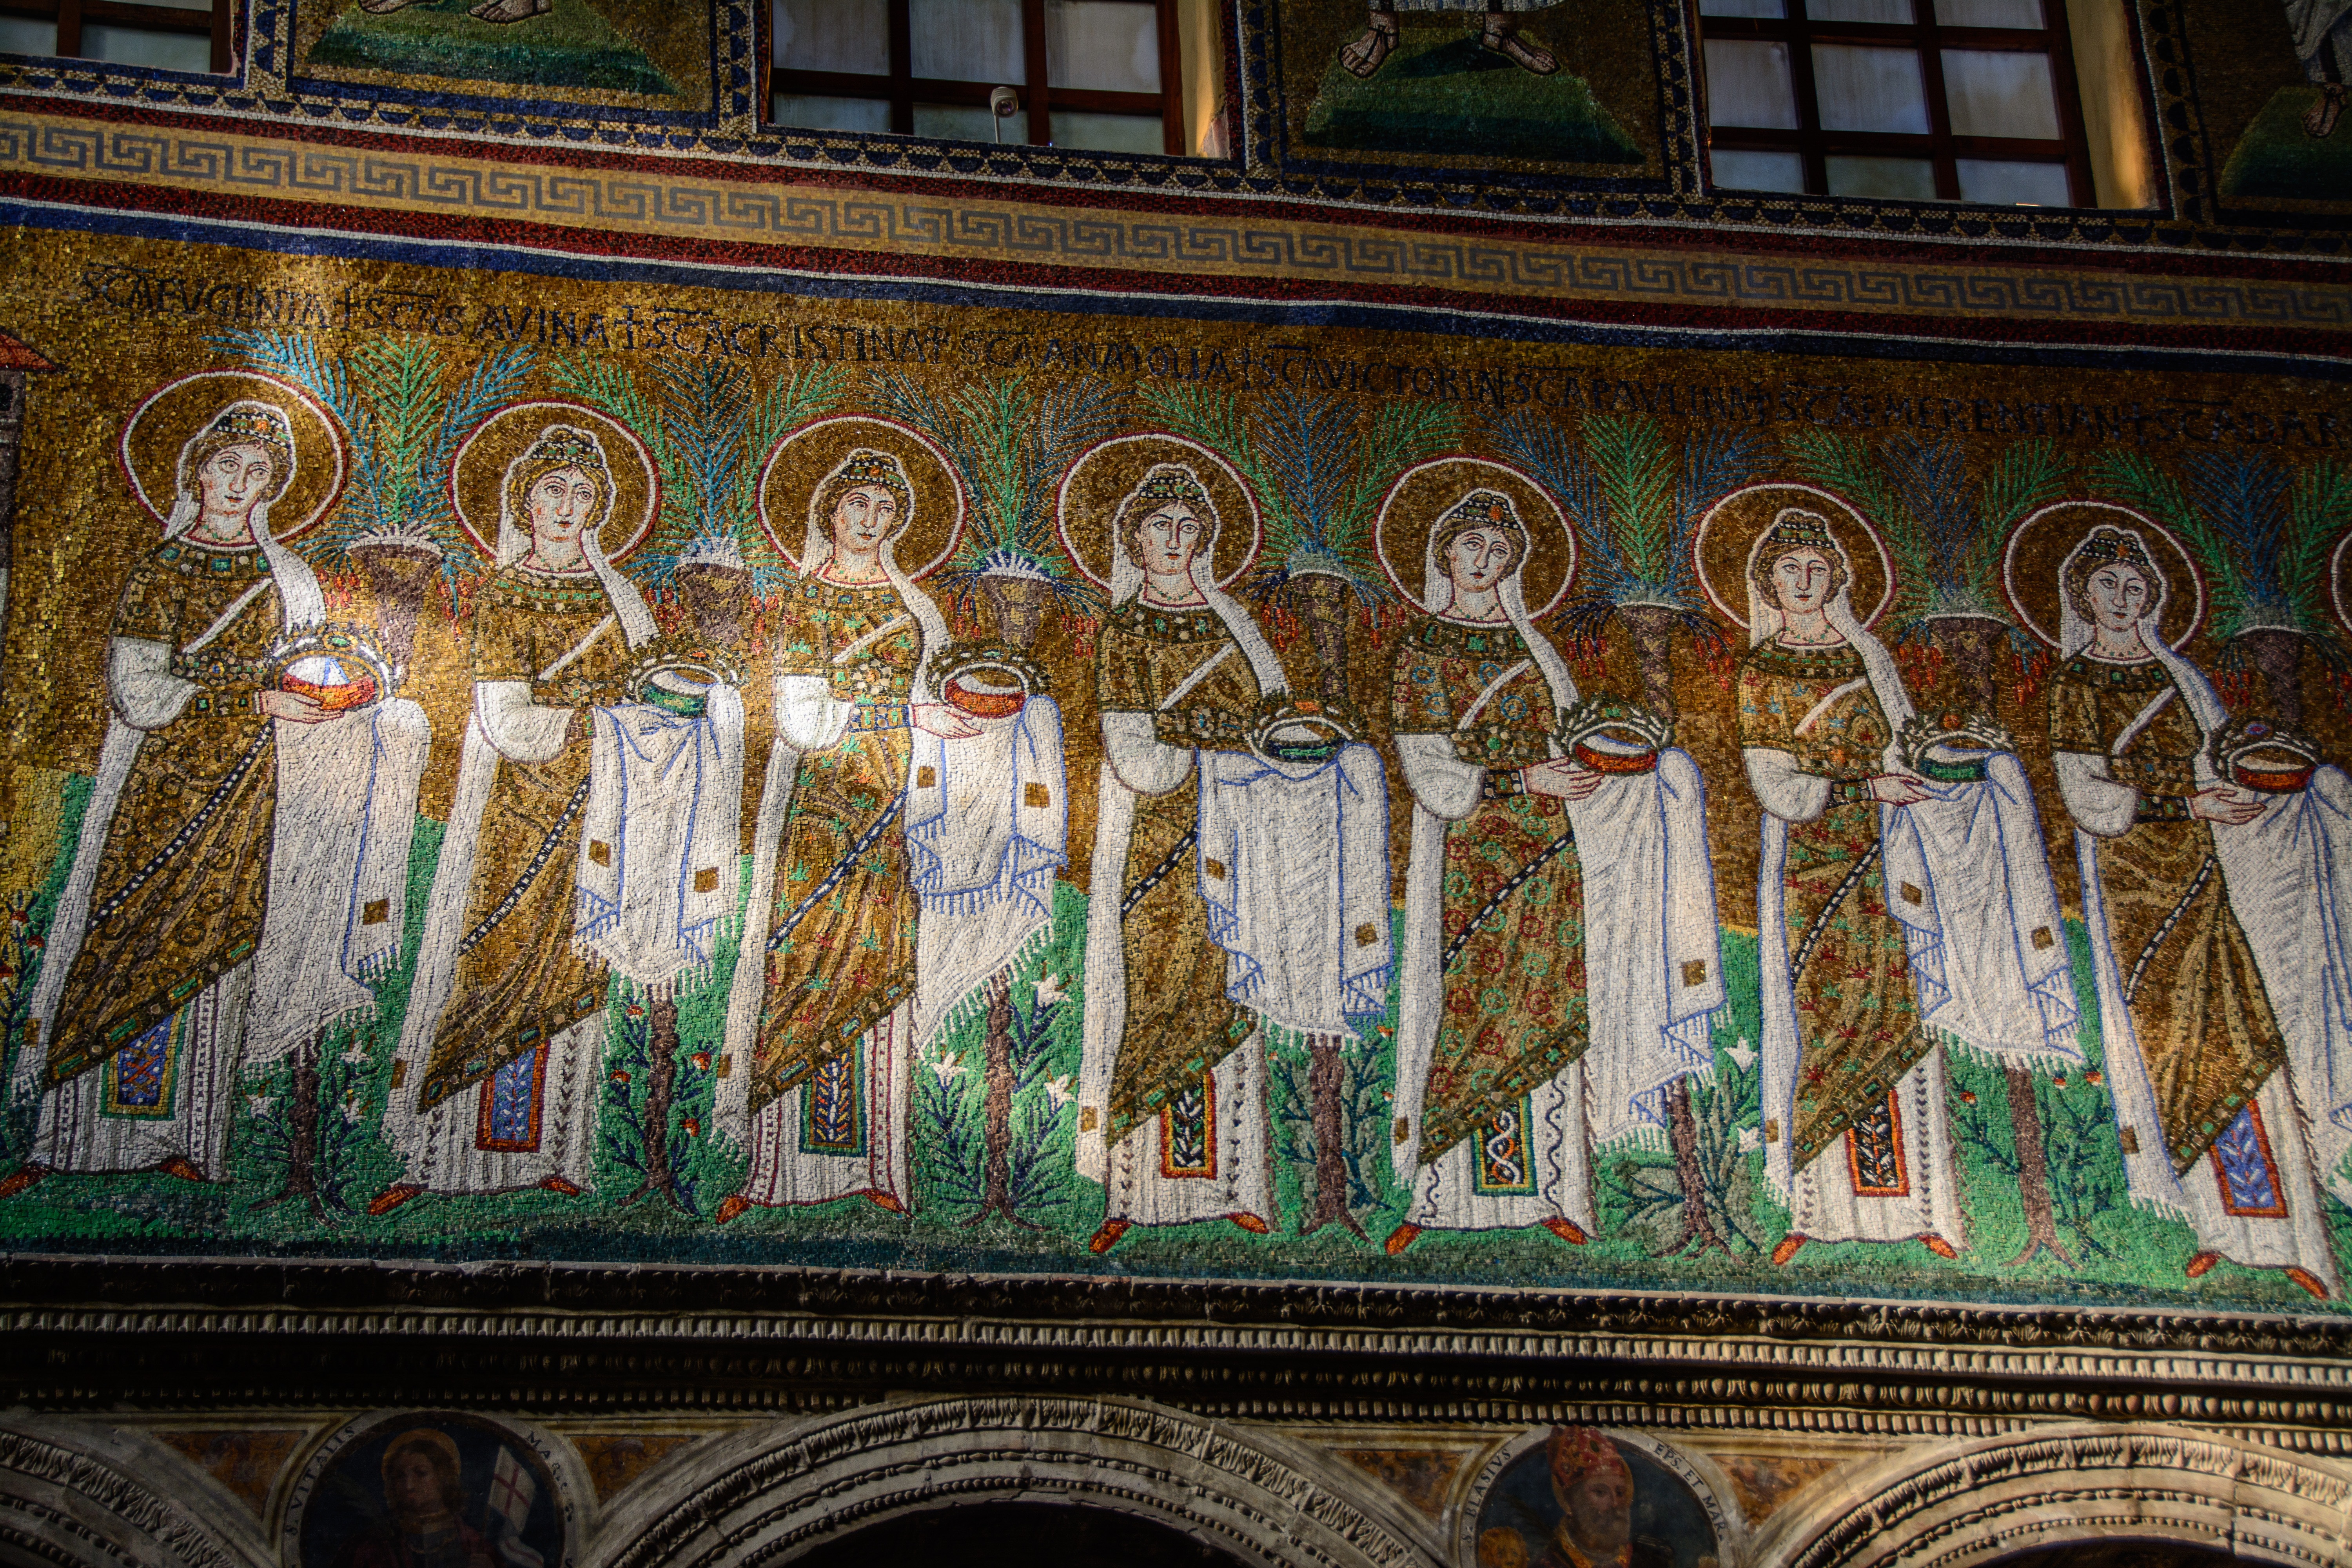
window, palace, wall, facade, church, cathedral, place of worship, artwork, art, temple, mosaic, mural, image, byzantine, ravenna, ancient history, of sant apollinare nuovo